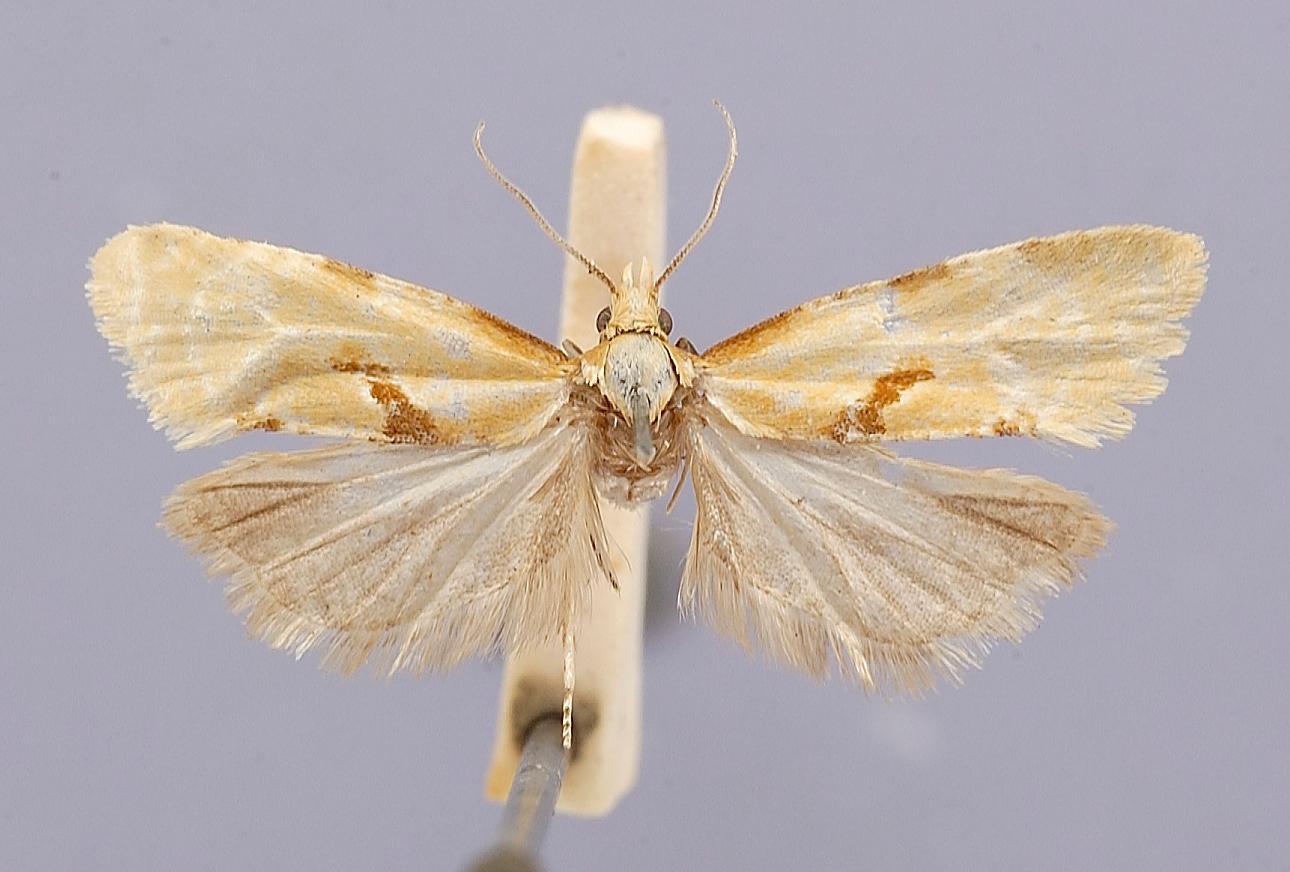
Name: Aethes cnicana taiwanica
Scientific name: Aethes cnicana taiwanica Razowski, 1977
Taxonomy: Animalia, Arthropoda, Insecta, Lepidoptera, Tortricidae
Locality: Tattaka, Taiwan
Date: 6 Jun 1943